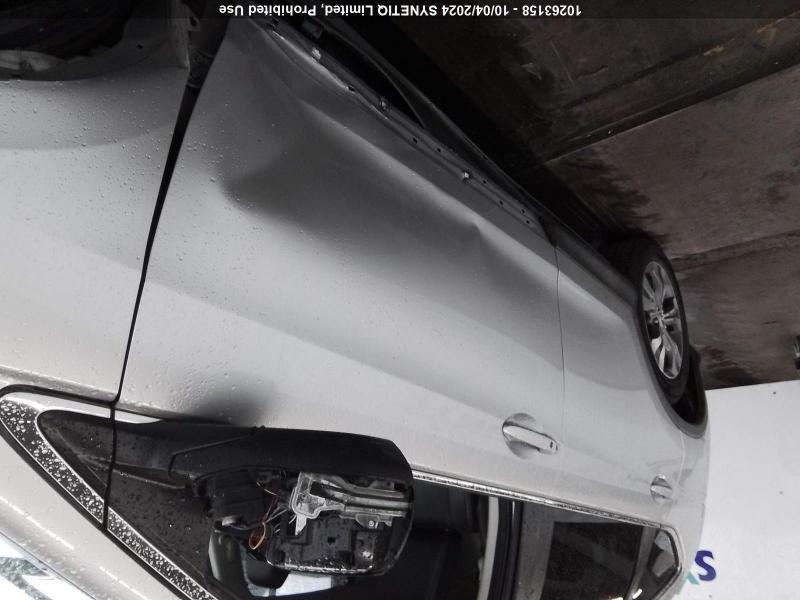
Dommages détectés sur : porte avant droite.
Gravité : mineur